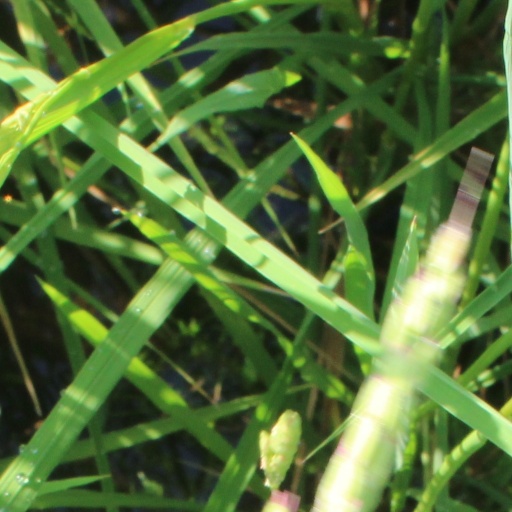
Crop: rice